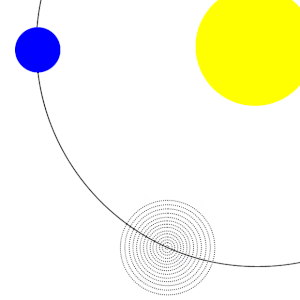
L'histoire de la Terre couvre approximativement 4,5 milliards d'années, depuis la formation de la Terre à partir de la nébuleuse solaire jusqu'à l'époque actuelle.